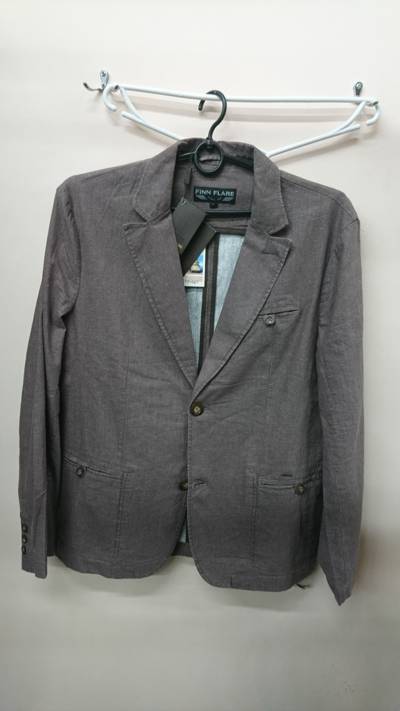
Waste category: clothes